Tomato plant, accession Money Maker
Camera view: bottom (45 deg); turntable rotation: 90 degrees
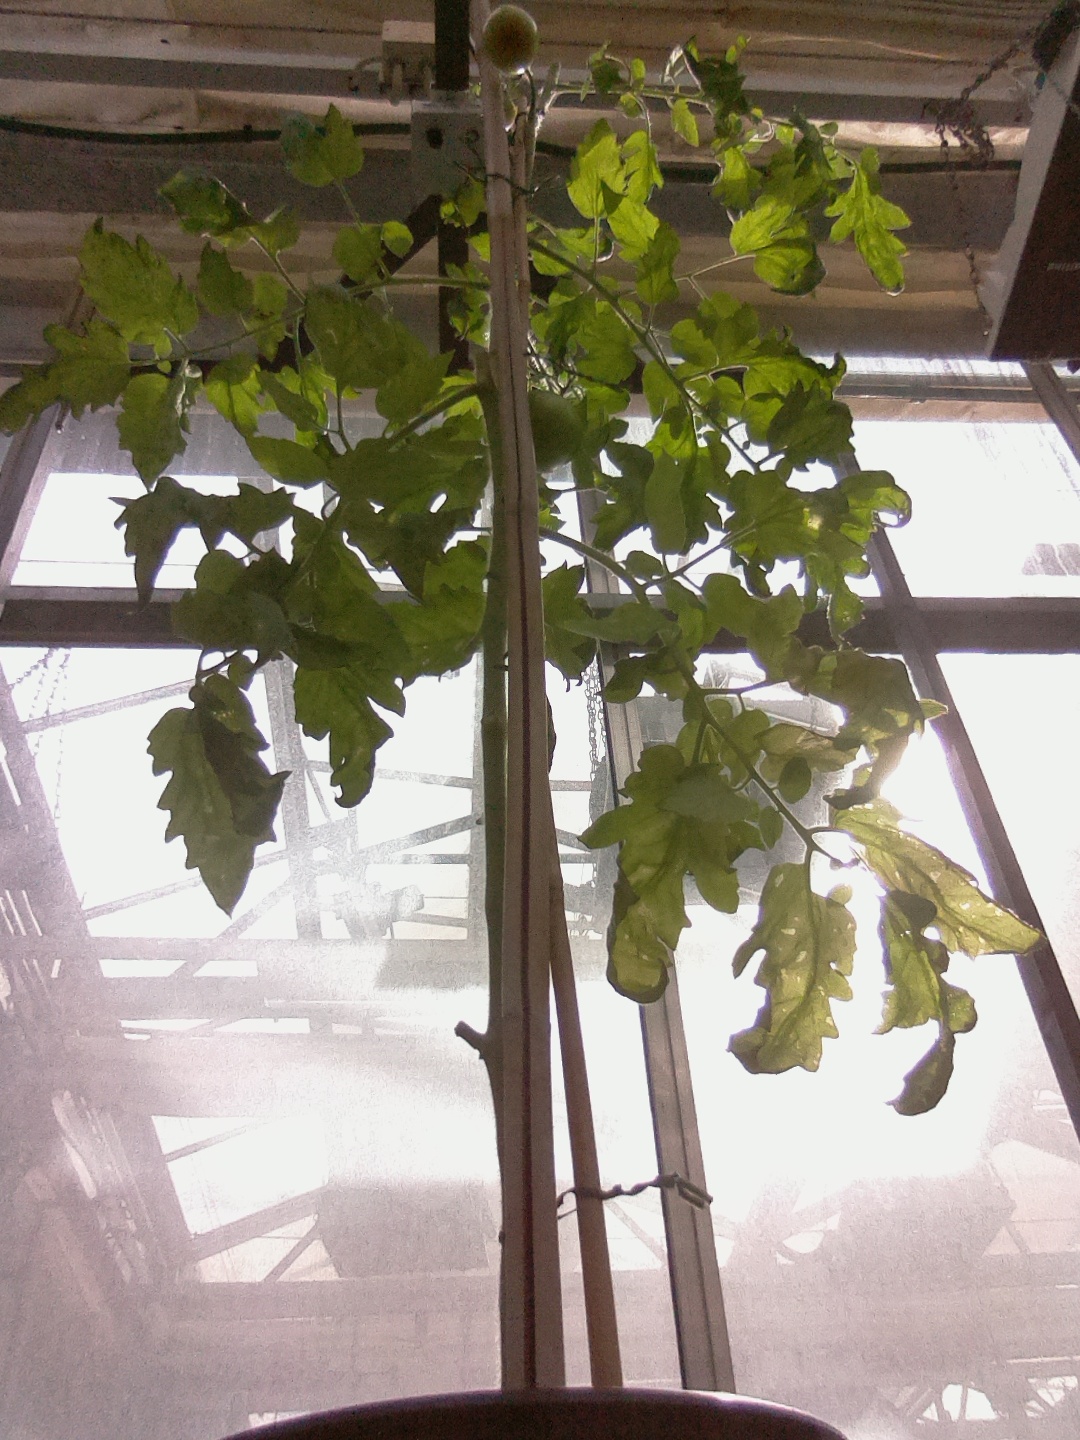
BBCH growth stage 72: 20%-30% of final fruit size